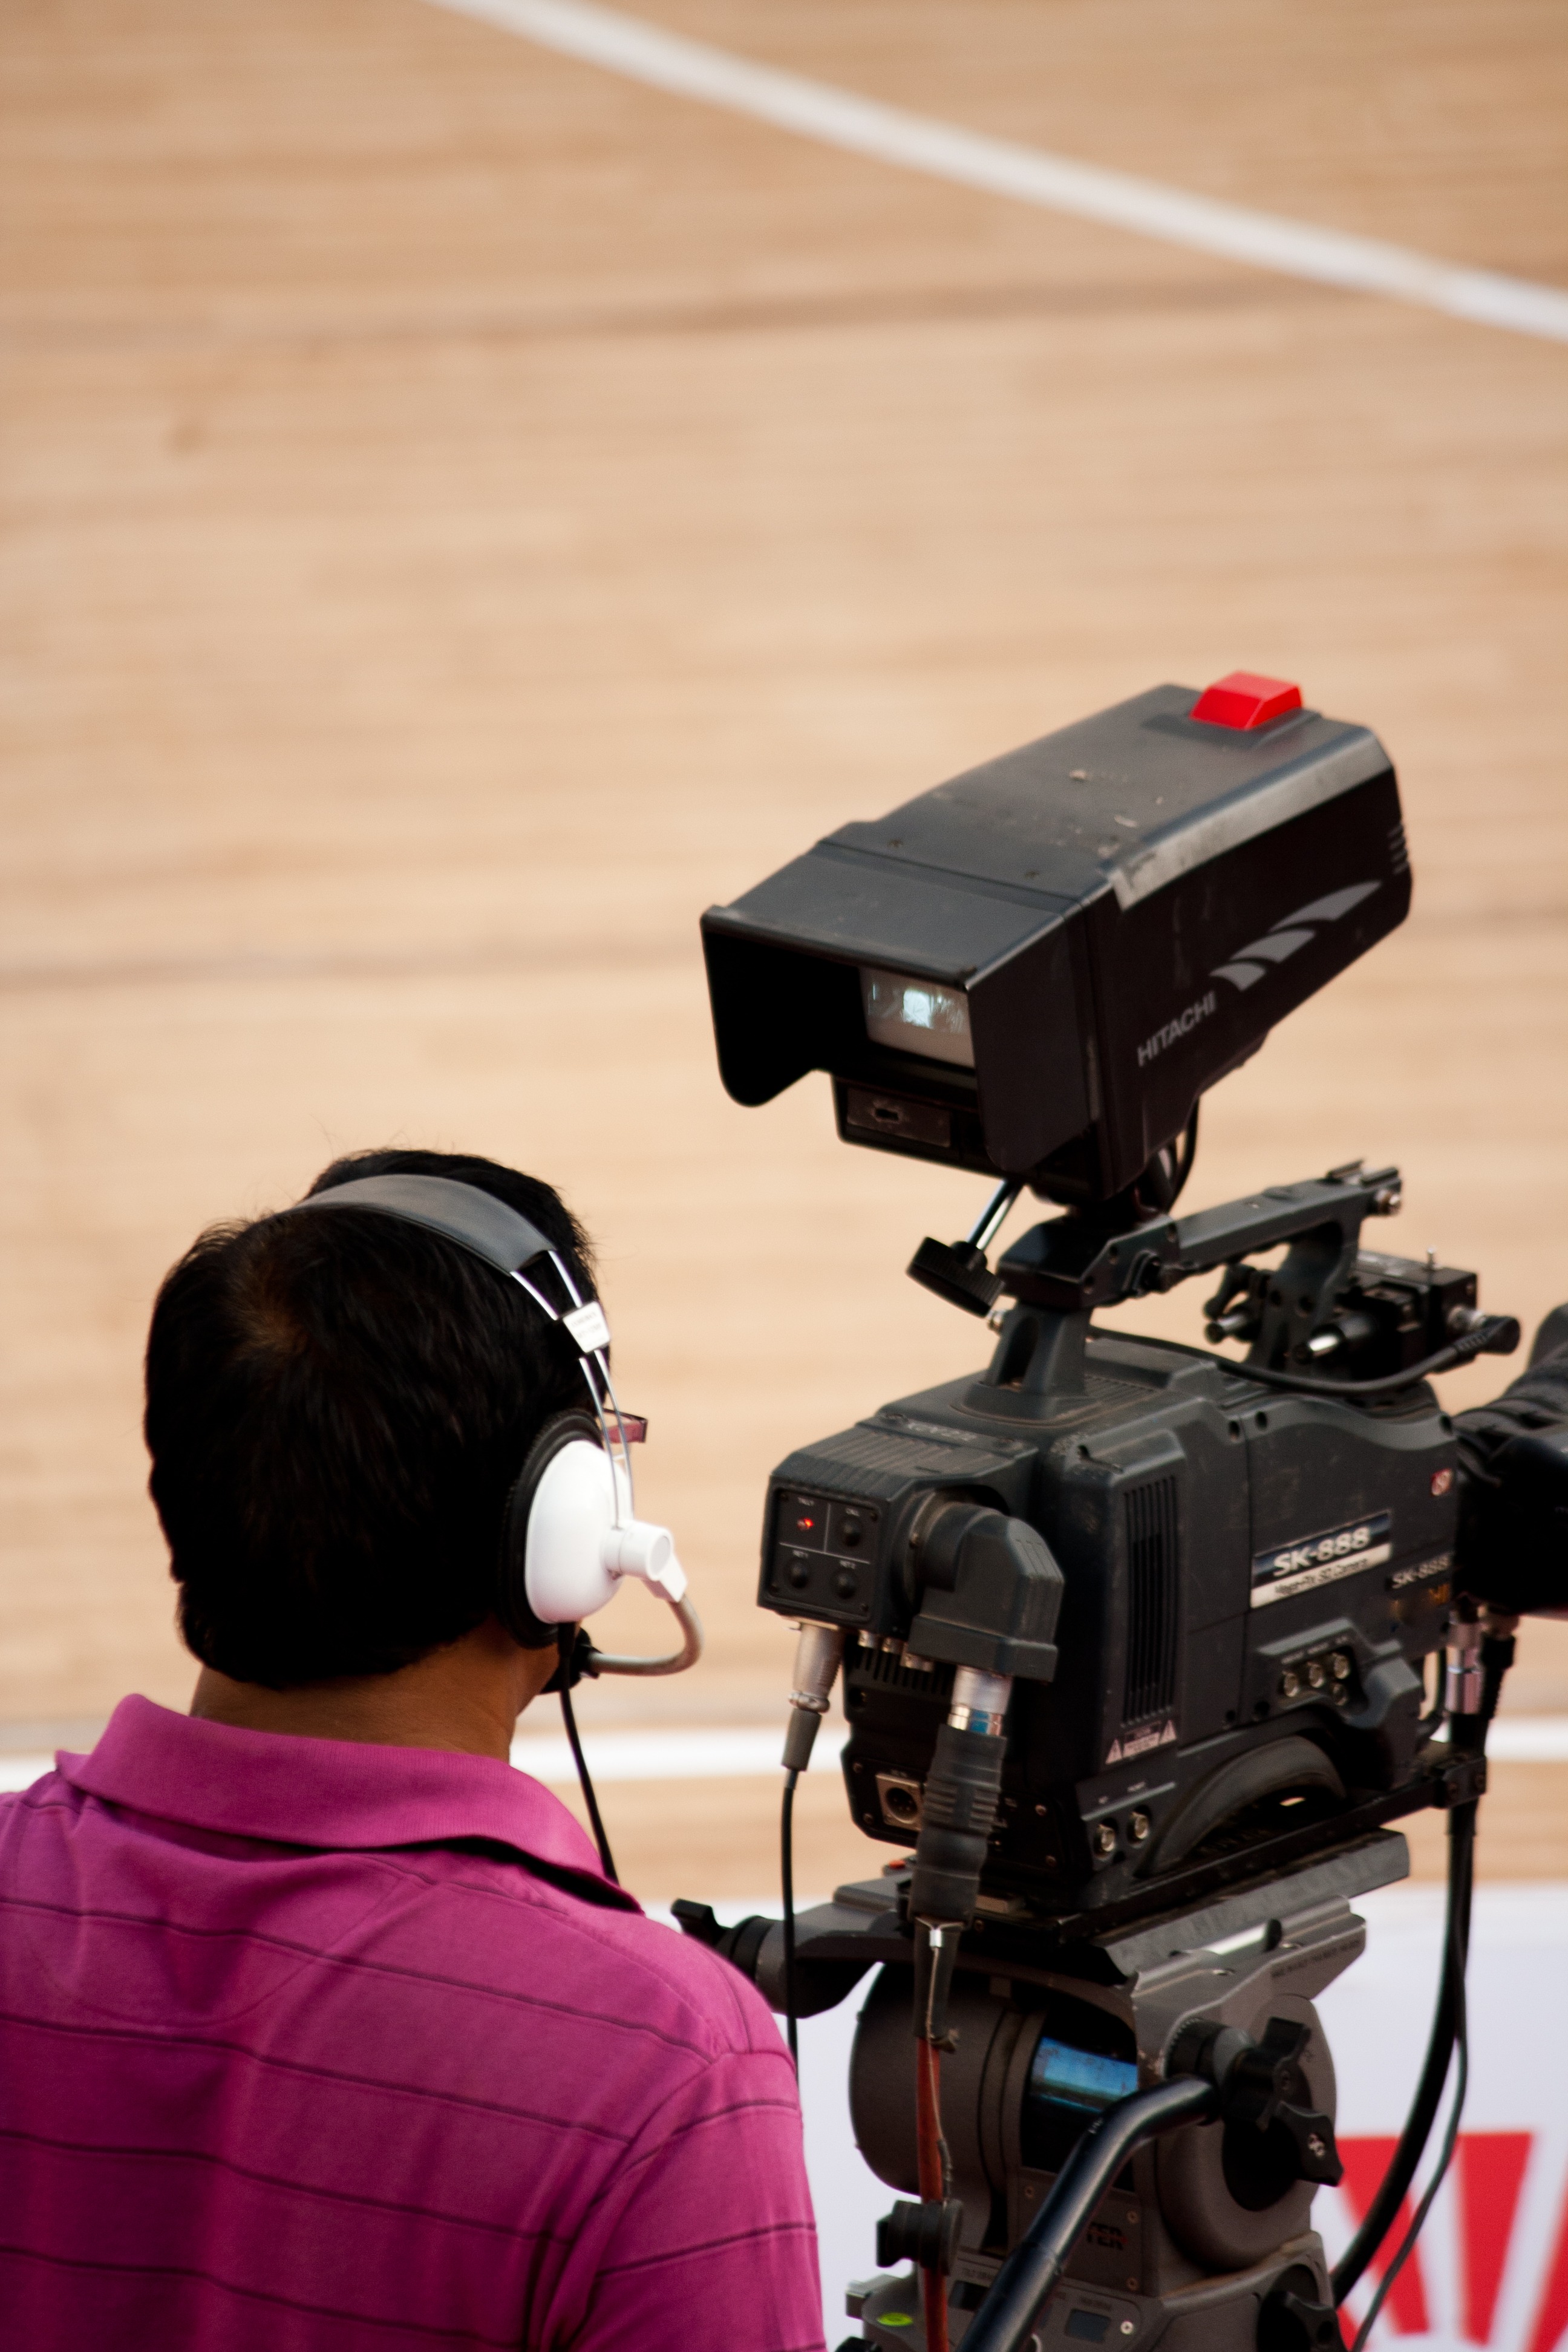
man, camera, equipment, professional, reflex camera, videography, headphones, cameraman, occupation, filmmaking, cinematographer, videographer, single lens reflex camera, camera operator